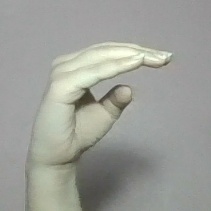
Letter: jeem